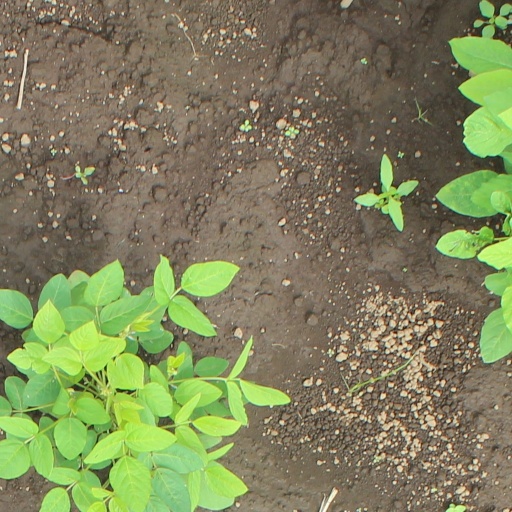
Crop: soybean